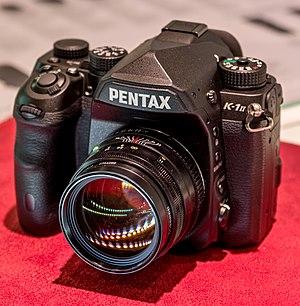
Le Pentax K-1 est le premier appareil photographique reflex numérique plein format produit par Pentax. Il a été annoncé le 17 février 2016.